Sagene Line

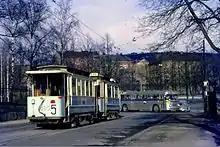
Class SS tram the intersection of Kierschows gate and Uelands gate in 1966, months before that part of the line closed

On 28 December 1914 the Sagene Line was extended via Bentse Bridge to Torshov, where it intersected with the Grünerløkka–Torshov Line. This allowed KSS to start a circle service, which it named Sagene Ring and numbered 0. It initially used white signs for the counter-clockwise inside ring and green signs for the clockwise outer circle. Thus the service would run along the Sagene Line and then connect down along the Grünerløkka–Torshov Line. The headway was set to five minutes, which required eight trams per direction. At Sagene they took a five-minute break, and as long as they were on time passengers could transfer to the next tram and save the break.